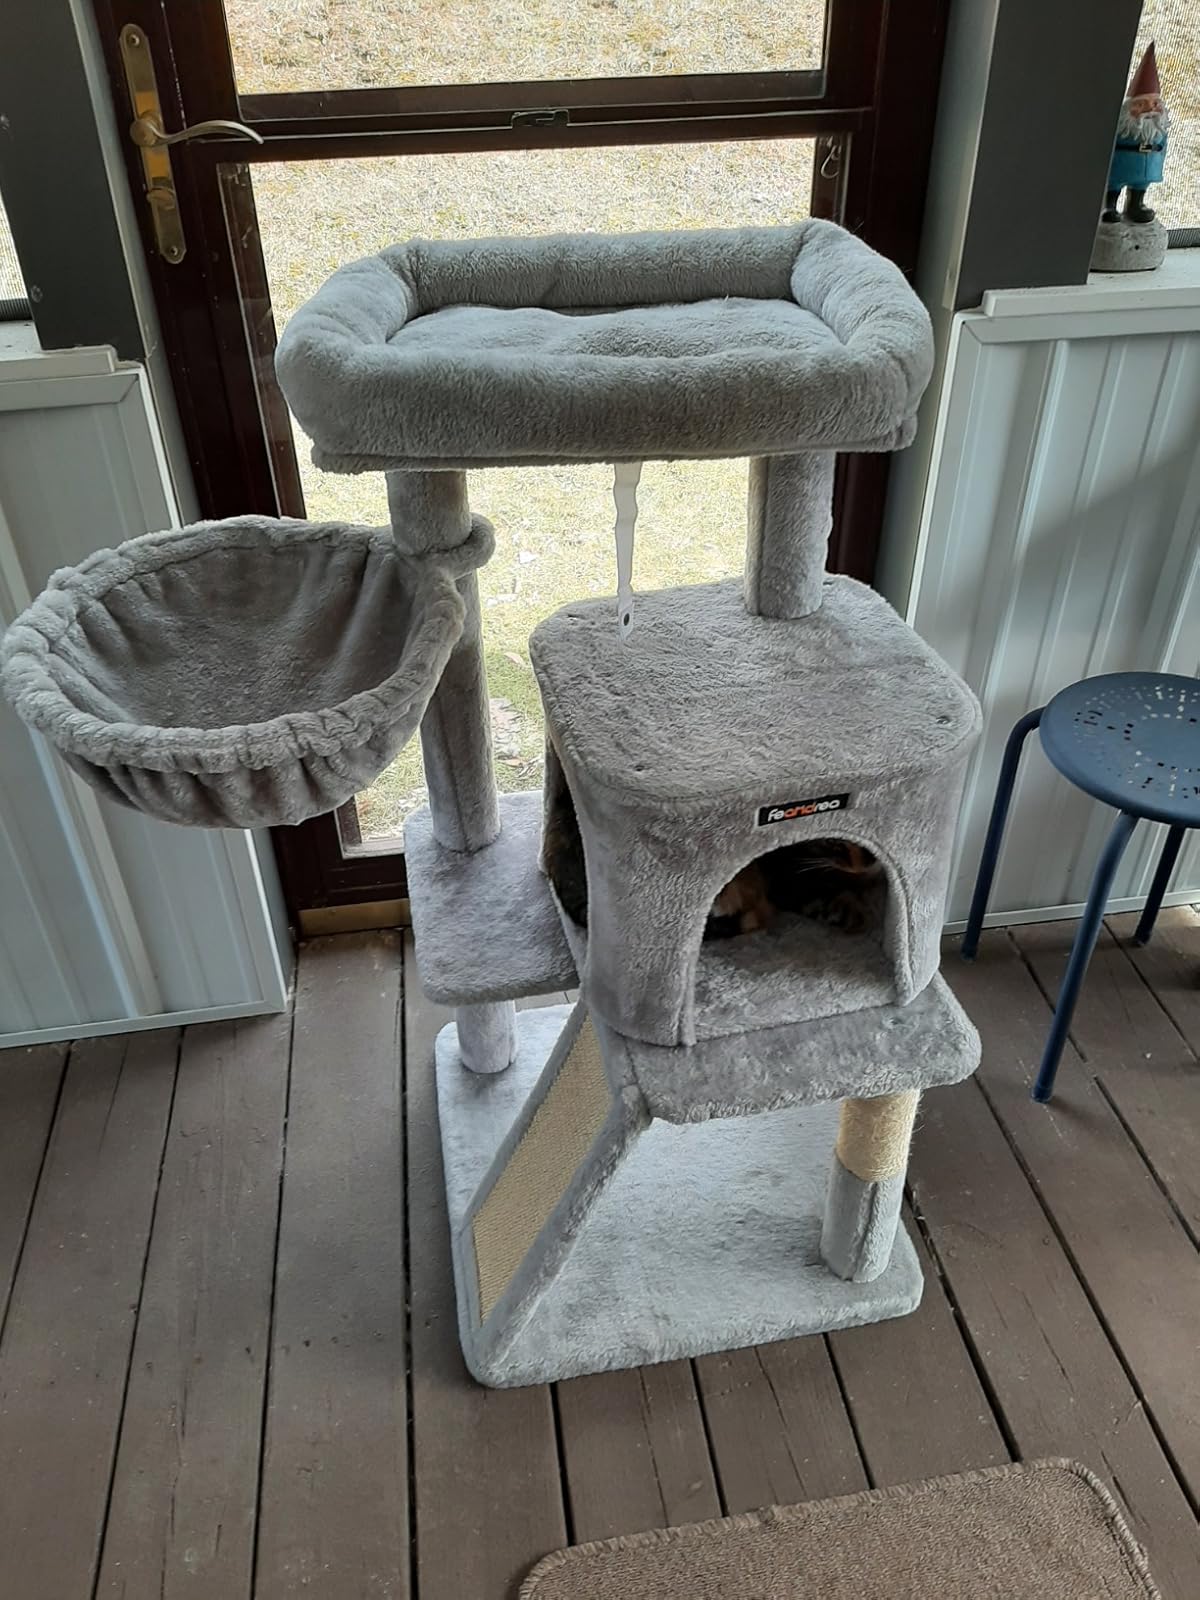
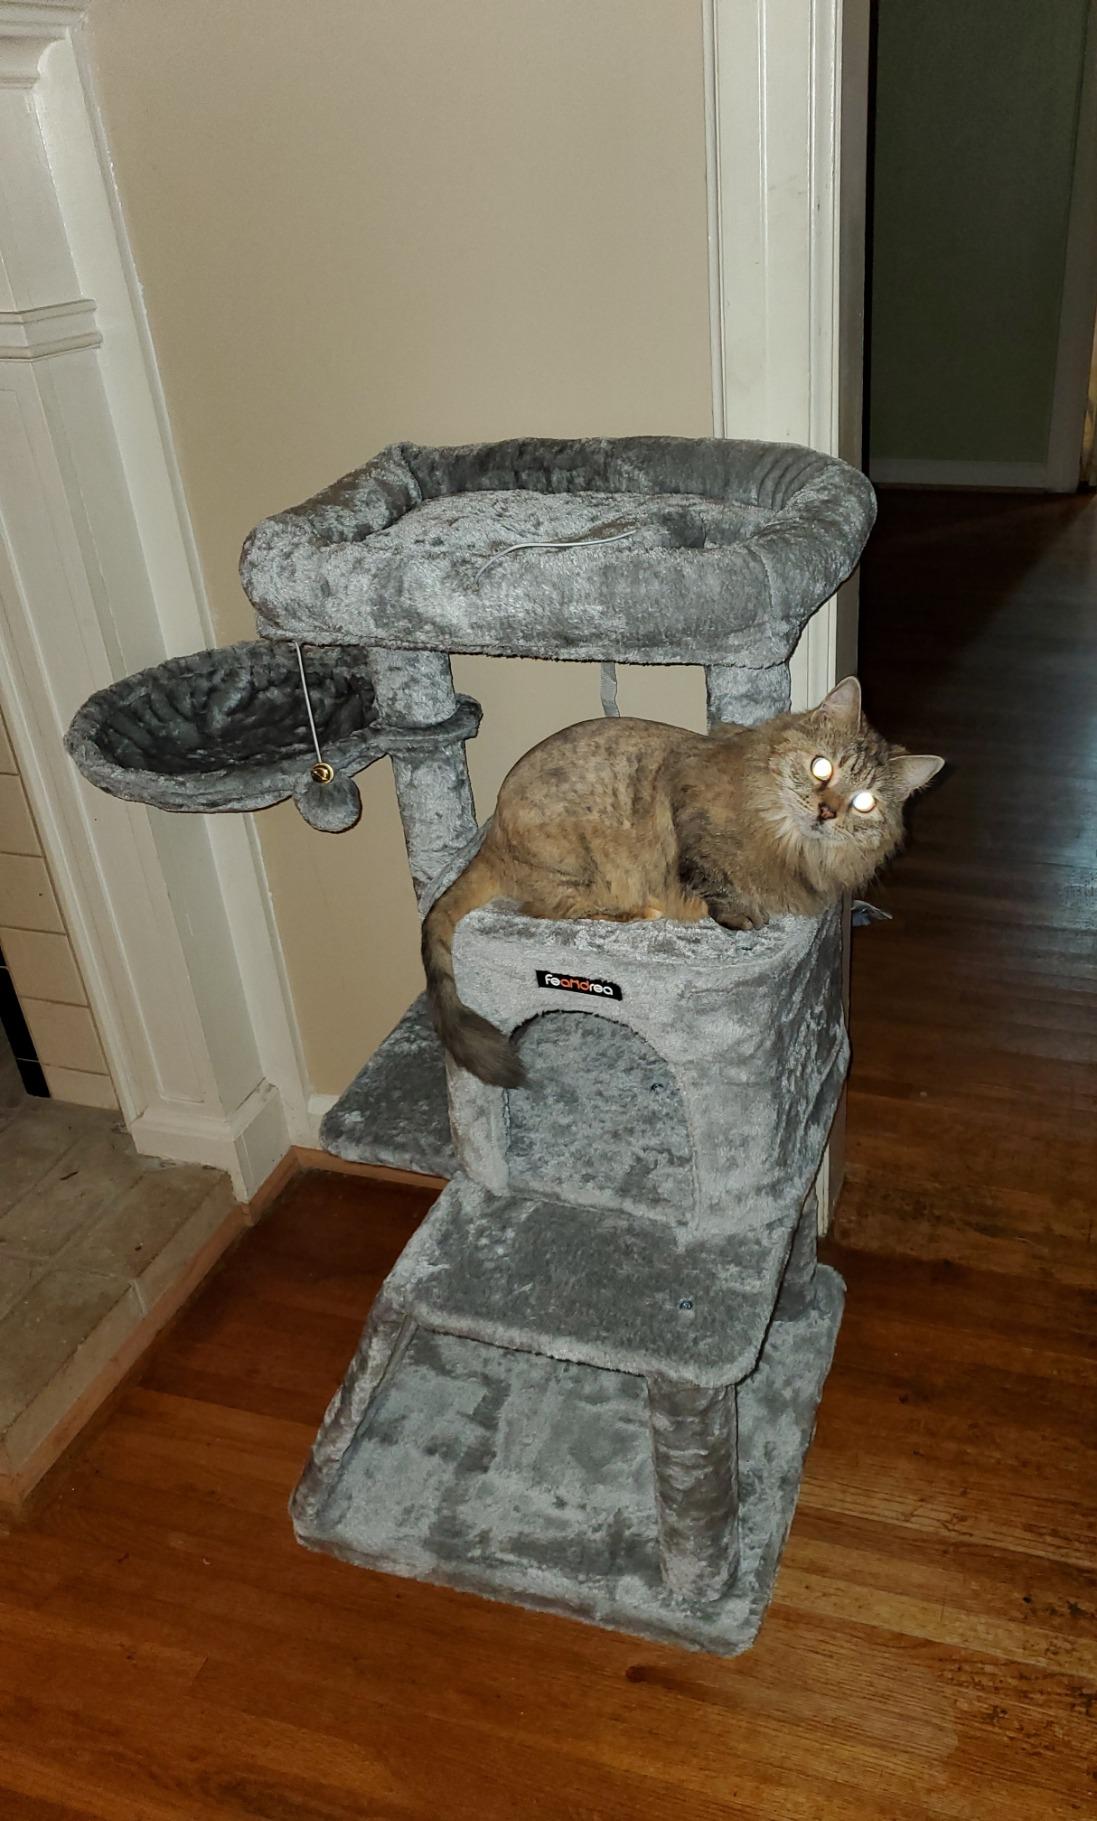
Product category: items_cat tree
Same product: yes